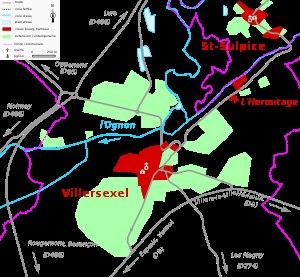
Villersexel est une commune française située dans le département de la Haute-Saône en région de Bourgogne-Franche-Comté. Elle est le siège de la communauté de communes du pays de Villersexel. Son territoire vallonné, dont l'altitude varie de 257 à 318 mètres, fait partie des collines pré-jurassiennes. Il comprend une grande partie de forêt.